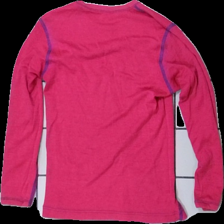
View: back
Type: Top
Category: Children
Brand: Not in the list
Brand text on label: iris sport
Colors: Pink, Purple
Material: 78% ull 22% acryl
Pattern: Other
Cut: C-collar
Season: Winter
Trend: Sports
Price range: <50
Recommended usage: Reuse
Description: underställ med lila söm